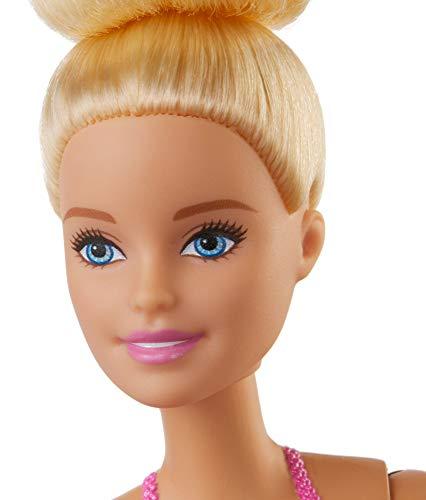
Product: Barbie Ballerina Doll with Tutu and Sculpted Toe Shoes, Blonde
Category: Toys & Games | Dolls & Accessories | Dolls
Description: The classic ballerina look includes a molded lace-up bodice with delicate straps, sheer removable tutu and sculpted toe shoes.
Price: $4.99
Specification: ProductDimensions:3.4x1.8x12.8inches|ItemWeight:4.5ounces|ShippingWeight:4.5ounces(Viewshippingratesandpolicies)|ASIN:B07XF91Y56|Itemmodelnumber:GJL59|Manufacturerrecommendedage:36months-6years